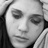
Emotion: sad